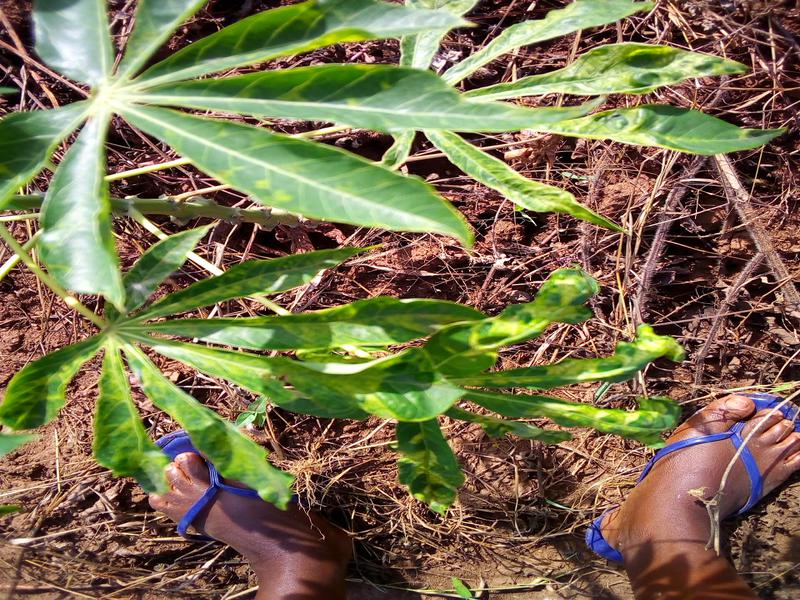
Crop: cassava
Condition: mosaic_disease